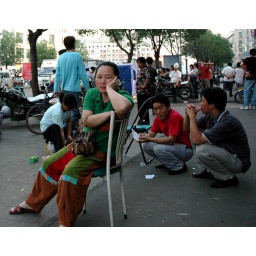
This lady just put her chair out in the middle of the sidewalk and is still bored with the world